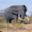
Label: elephant